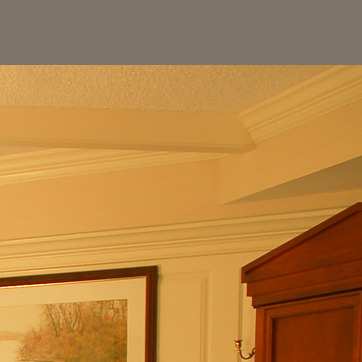
Material: painted